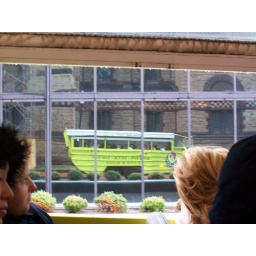
We stopped by a building to look at ourselves in the duck